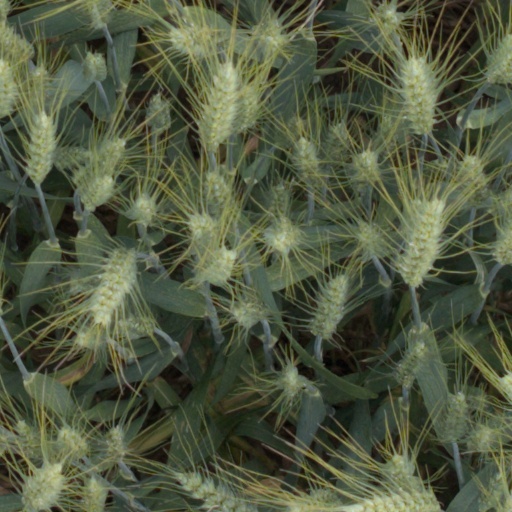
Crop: wheat